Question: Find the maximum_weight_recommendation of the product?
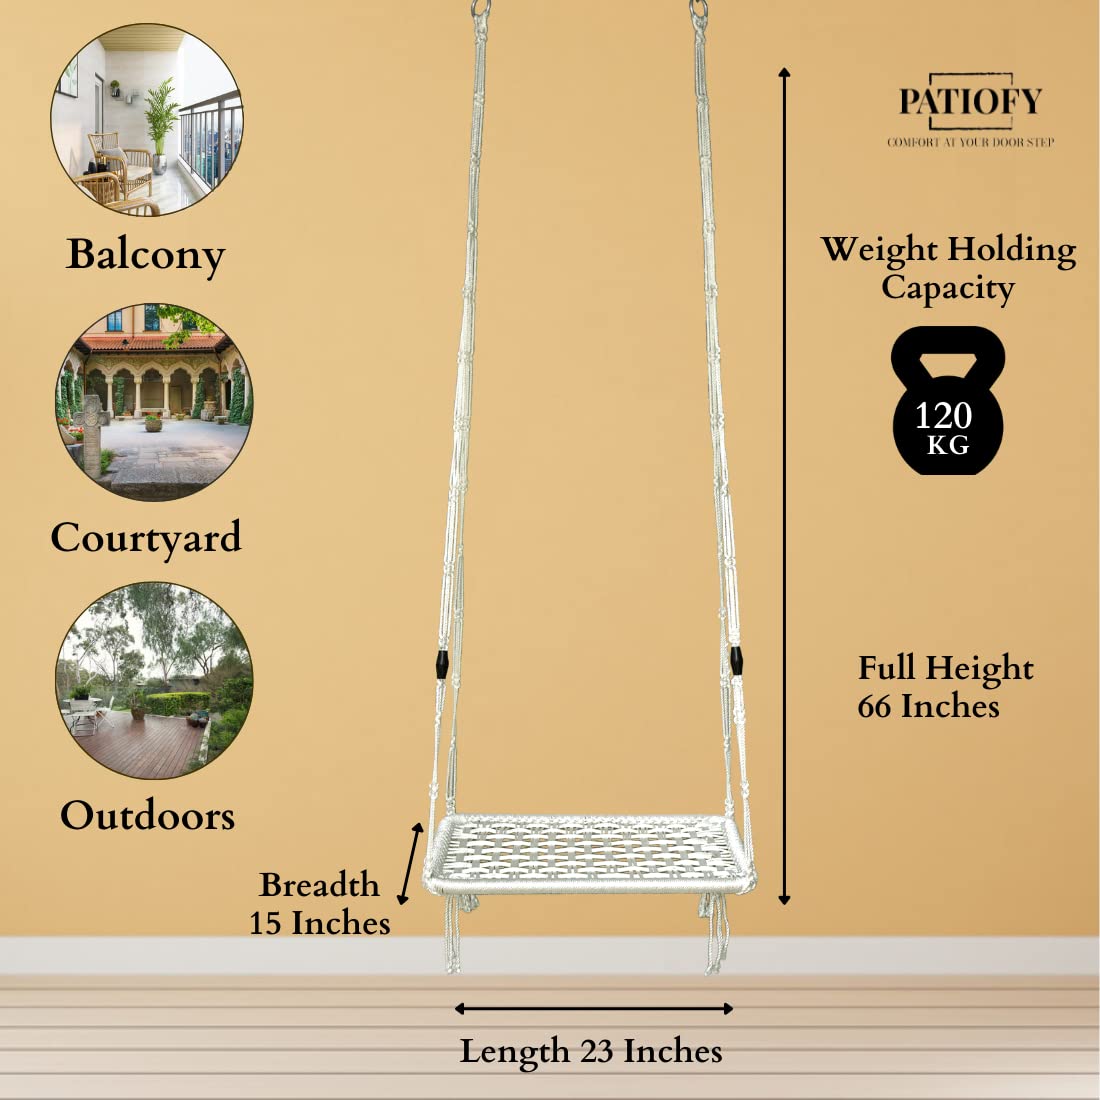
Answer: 120 kilogram